Route of the Oregon Trail

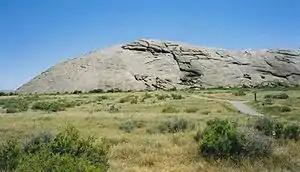
Independence Rock

After crossing the South Platte the trail continues up the North Platte River, crossing many small swift flowing creeks. As the North Platte veers to the south the trail crosses the North Platte to the Sweetwater River valley which heads almost due west. Independence Rock is located on the Sweetwater River. The Sweetwater would have to be crossed up to nine times before the trail crosses over the Continental Divide at South Pass, Wyoming. From South Pass the trail continues southwest crossing Big Sandy Creek (about wide and deep) before hitting the Green River. Three to five ferries were in use on the Green during peak travel periods. The swift and treacherous Green River, which eventually empties into the Colorado River, was usually at high water in July and August, and it was a dangerous crossing. After crossing the Green the main trail continues on in an approximate southwest direction until it encounters the Blacks Fork of the Green River and Fort Bridger, Wyoming. From Fort Bridger the Mormon Trail continued southwest following the upgraded Hastings Cutoff through the Wasatch Mountains. From Fort Bridger, the main trail, comprising several variants, veered northwest over the Bear River Divide and descended to the Bear River Valley. The trail turned north following the Bear River past the terminus of the Sublette-Greenwood Cutoff at Smiths Fork and on to the Thomas Fork Valley at the present Wyoming-Idaho border.